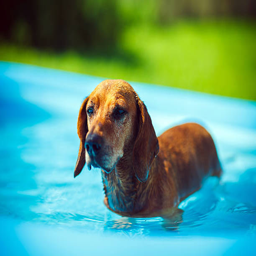
dachshund in a swimming pool